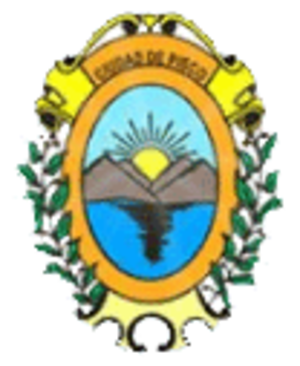
Pisco est une ville et un district du Pérou situé dans la région d'Ica. C'est la capitale de la province de Pisco. Pisco se trouve à 290 km au sud de Lima, la capitale du pays. Elle possède un port, ayant notamment servi à exporter le pisco, une eau-de-vie péruvienne partageant le même nom que la ville.